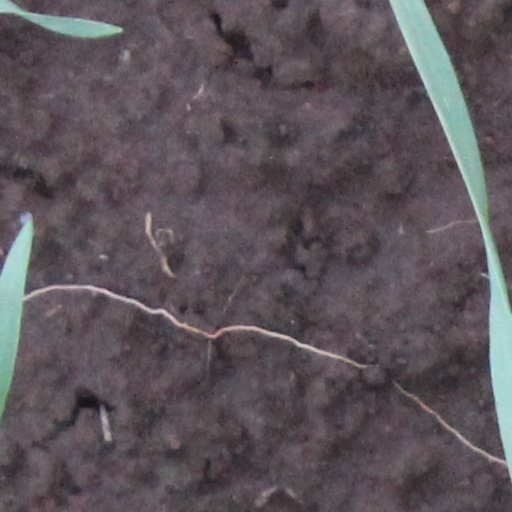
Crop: wheat